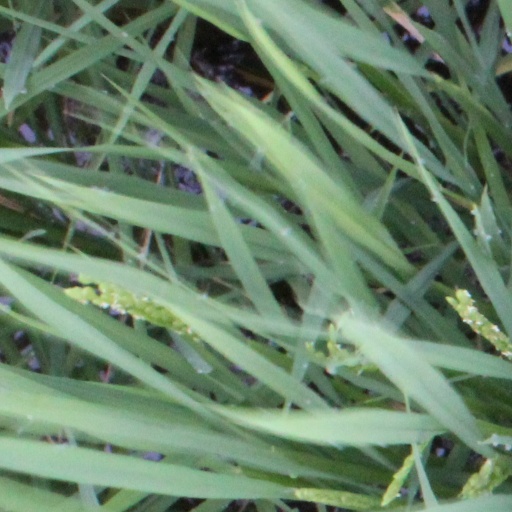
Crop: rice